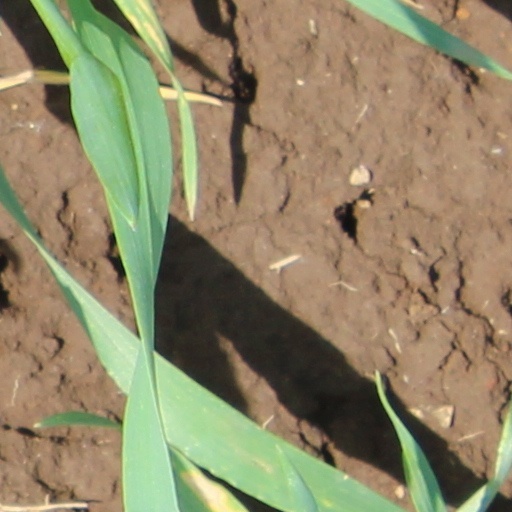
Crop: wheat